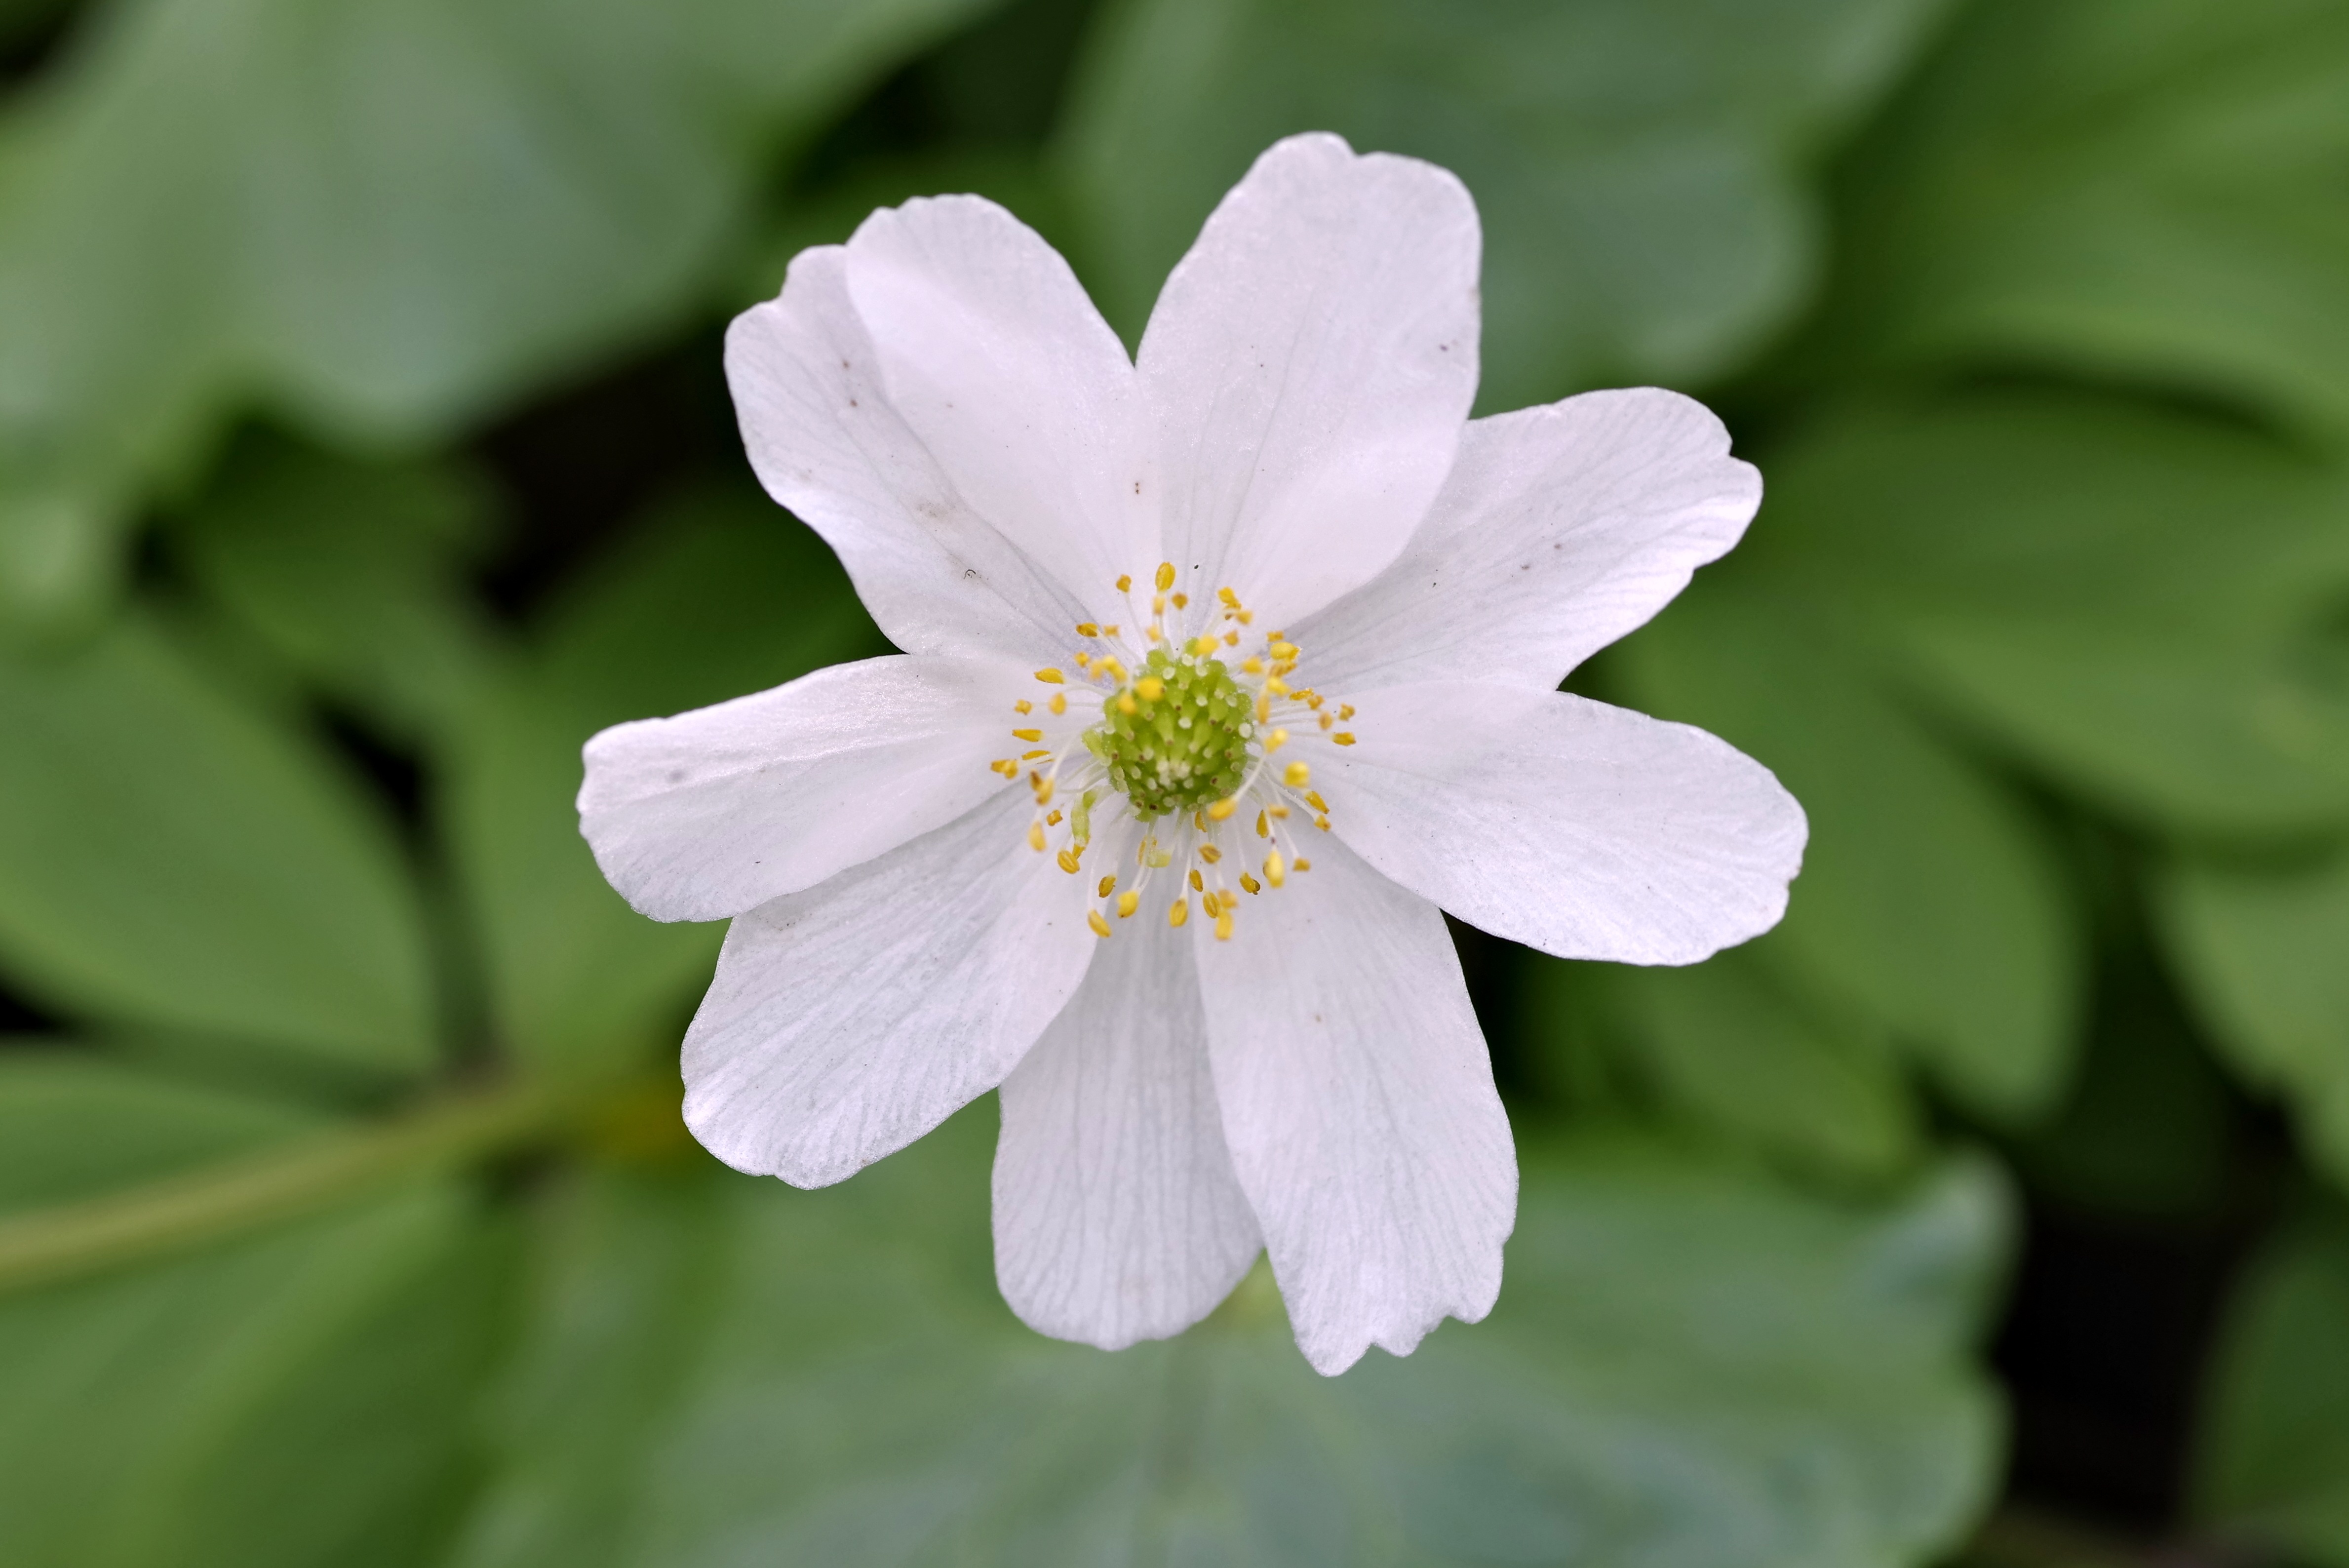
nature, blossom, plant, flower, petal, spring, green, macro, botany, garden, closeup, flora, white flower, wildflower, flowers, close up, single, tiny, flourishing, gentle, macro photography, biel, flowering plant, the petals, daisy family, land plant, garden cosmos, yellow stamens